Irresistible (Jessica Simpson song)

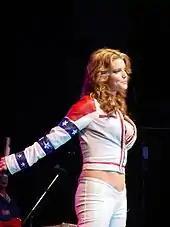
Right profile of Simpson, wearing a white jacket and pants, and stretching out her right hand.

"Irresistible" was included on the setlist of her DreamChaser Tour (2001) and Reality Tour (2004). In the book "People in the News: Jessica Simpson and Nick Lachey", Terri Dougherty wrote that Simpson wanted the DreamChaser Tour to feature her as a singer and dancer, following the model laid down by performers like Britney Spears. Therefore, Simpson made the choreography more risqué by adding backup dancers and performing dance moves in revealing outfits. The song was also performed on MTV's "Total Request Live" Tour in which she was supported by six backup dancers. Her performance was commended by "The Richmond Times-Dispatch", who wrote that her voice "soared," but criticized by "The Buffalo News" Andrea Kibler and "St. Louis Post-Dispatch"s Kevin C. Johnson, both of whom opined that Simpson was lip-syncing the whole song.